Lycoris Recoil

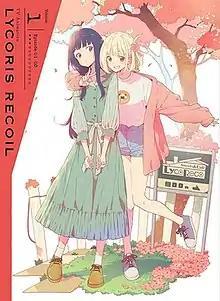
The first Blu-ray volume cover

Announced in December 2021, the series was produced by A-1 Pictures and directed by Shingo Adachi, and features an original story by Asaura, character designs by Imigimuru, and music composed by Shūhei Mutsuki. The series aired from July 2 to September 24, 2022, on Tokyo MX, GYT, GTV, and BS11.